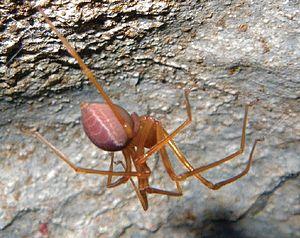
Trogloraptor marchingtoni, unique représentant du genre Trogloraptor et de la famille des Trogloraptoridae, est une espèce d'araignées aranéomorphes.